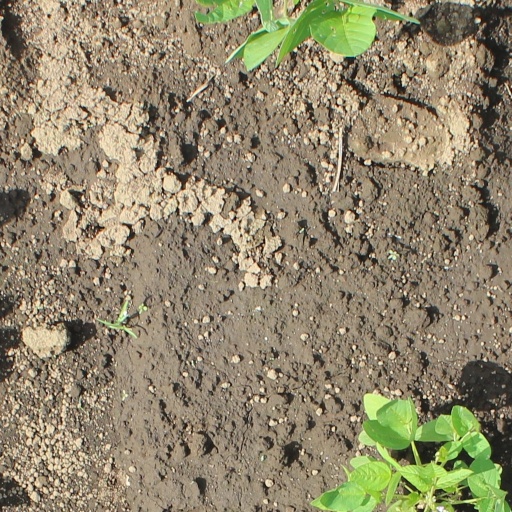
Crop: soybean